Océane Sercien-Ugolin

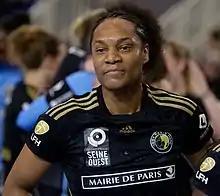
Sercien-Ugolin in 2017

Océane Sercien-Ugolin (born 15 December 1997) is a French professional handball player for Vipers Kristiansand and the French national team. She competed at the 2020 Summer Olympics, winning a gold medal in Women's team handball.